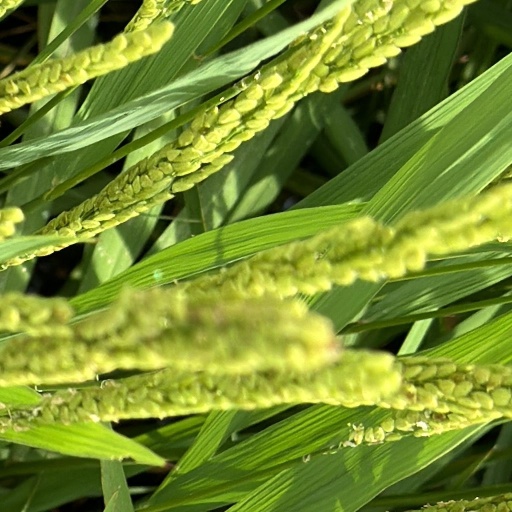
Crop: rice